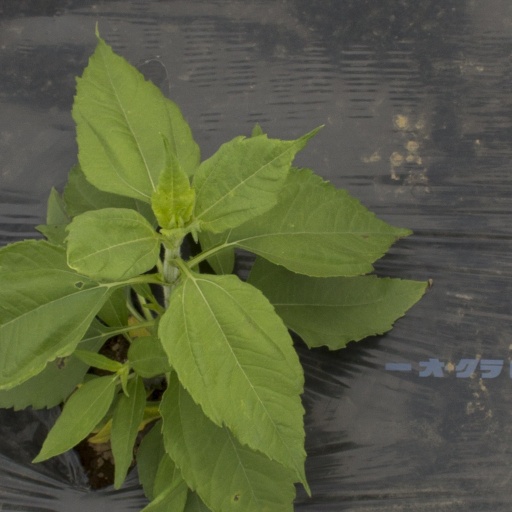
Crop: Jerusalem artichoke